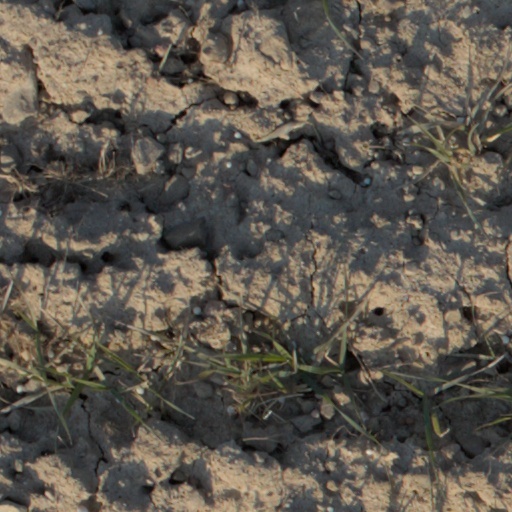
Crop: wheat